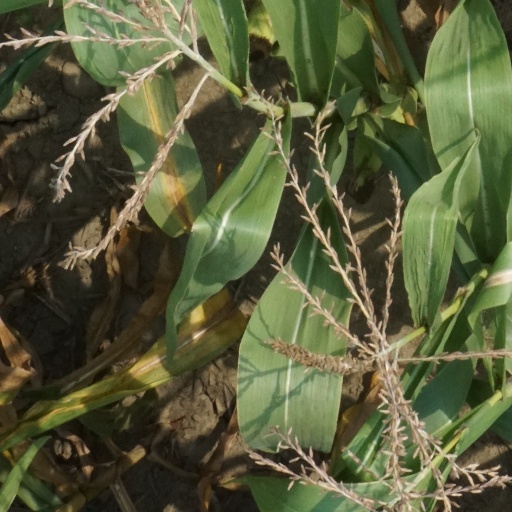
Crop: maize; corn